Italian Salvadorans

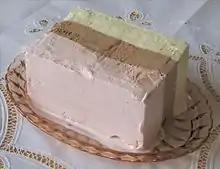
Neapolitan ice cream

In El Salvador there are many Italian restaurants, but the Italians have also spread Italian foods such as pasta, which is widely consumed with different recipes of Italian origin but also coming from globalization. Macaroni and spaghetti are the favorite and most consumed in El Salvador and are mainly prepared with tomato, chicken and sauce.